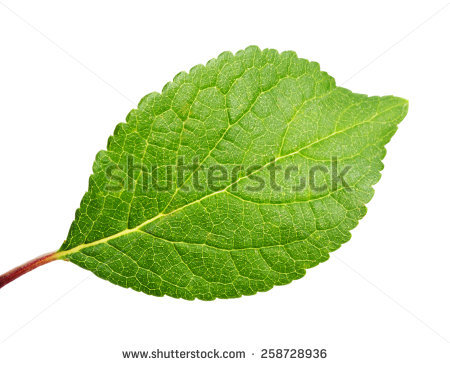
Labels: Apple leaf